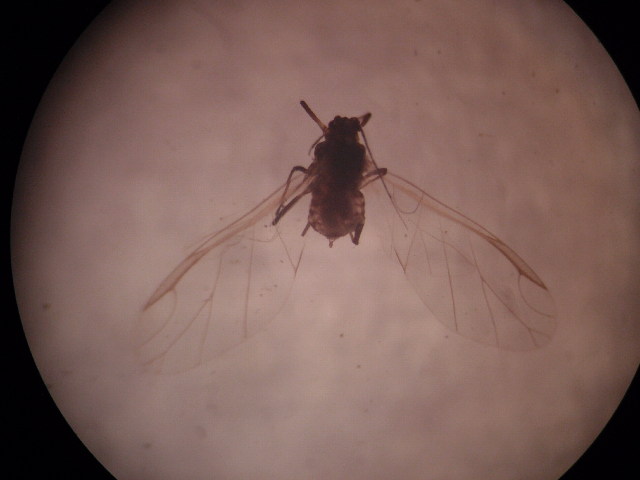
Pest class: bird_cherry_oat_aphid